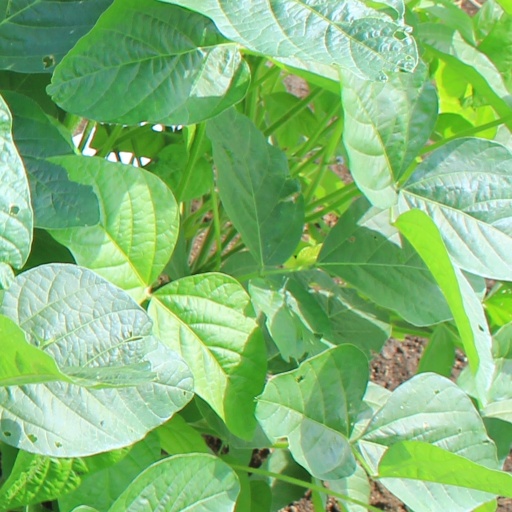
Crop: soybean